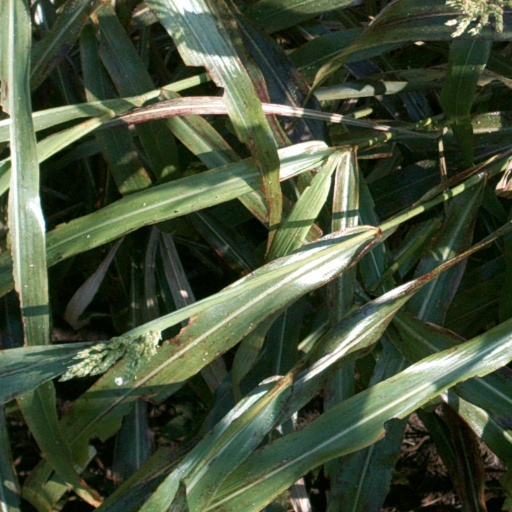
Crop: sorghum